62nd (Wiltshire) Regiment of Foot

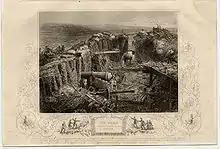
Photograph of the interior of the Great Redan after the fall of Sevastopol.

For the next few years the regiment served in Ireland, assigned to the garrison at Fermoy. In January 1854, with war brewing in the Black Sea, the regiment was put on notice for service in Crimea. The regiment saw action in the Crimean War as part of the Second Division. The regiment participated in the Siege of Sevastopol in winter 1854. On 8 September 1855, the regiment was among the battalions which took part in the failed assault of the Redan bastion. Once again, the regiment suffered heavy casualties, including half of its officers and senior non-commissioned officers.